Bloody Sunday (1920)

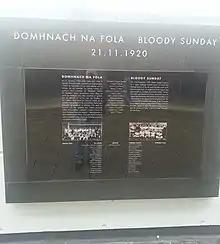
Bloody Sunday remembrance plaque at Croke Park

Bloody Sunday was a day of violence in Dublin on 21 November 1920, during the Irish War of Independence. More than 30 people were killed or fatally wounded.